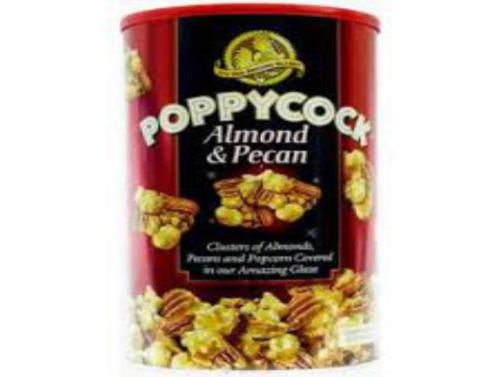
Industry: Food